China O'Brien II

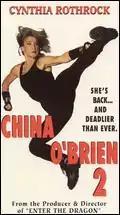

China O'Brien II is a 1990 martial arts film produced by Golden Harvest Studios and directed by Robert Clouse. It stars Cynthia Rothrock, Richard Norton and Keith Cooke and is a sequel to the 1990 film "China O'Brien".